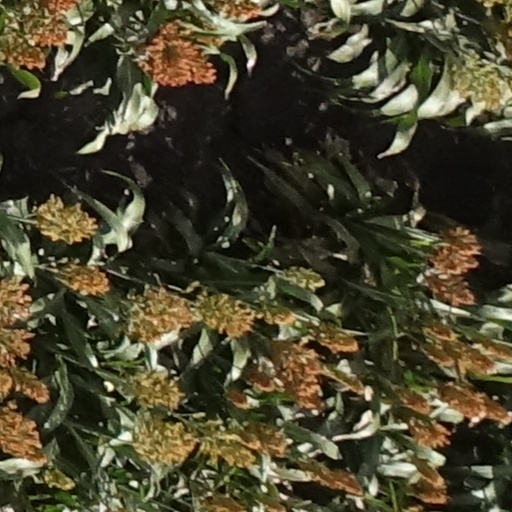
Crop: sorghum